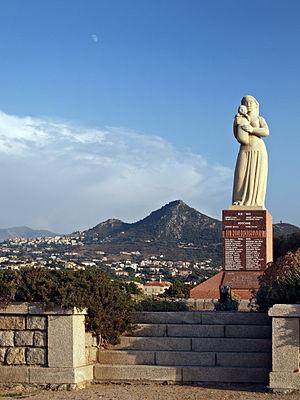
L'Île-Rousse (Corse) - Monument aux morts, œuvre d'Antoniucci Voltigero dit Volti, sur le bord de mer. À l'arrière-plan, la Punta di Colombaja (409 m) sur la commune de Monticello.
L'Île-Rousse est une commune française située dans la circonscription départementale de la Haute-Corse et le territoire de la collectivité de Corse. La ville appartient à la piève d'Aregno, en Balagne.